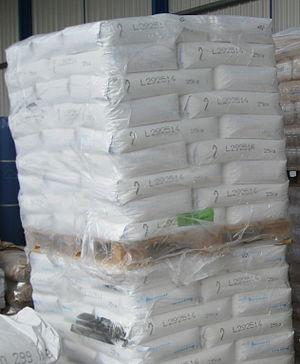
Charge